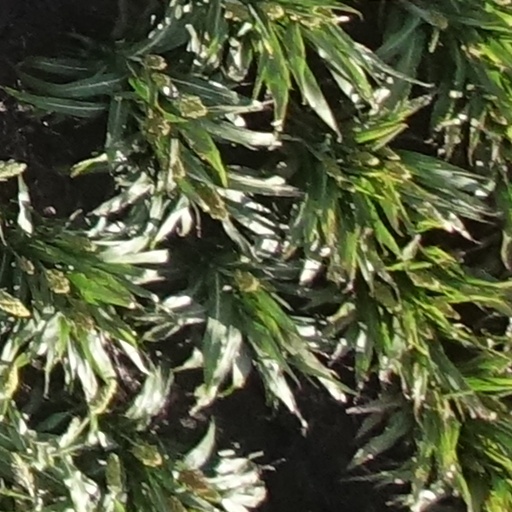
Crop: sorghum